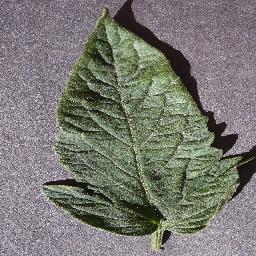
Label: Tomato___healthy